Poland in the Eurovision Song Contest 2008

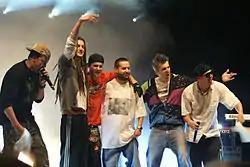
Afromental – 9th place in both the OGAE Poland ranking and the final of the selection

Starting 30 November 2007, songs could be submitted to the headquarters of the Polish public broadcaster – Telewizja Polska. All entries had to meet the contest's regulations, primarily requiring lyrics in Polish or English, a maximum length of 3 minutes, and that the song not have been published before 1 October 2007. Each performer (not a debutant) was allowed to submit only one song. The deadline for submissions was 2 January 2008, with approximately 100 songs submitted. From these, a special jury selected 10 finalists. The jury consisted of: (chairman), , Artur Orzech, , , Agata Krysiak, Ryszard Poznakowski, Robert Obcowski, and Tomasz Deszczyński. The following contestants qualified: